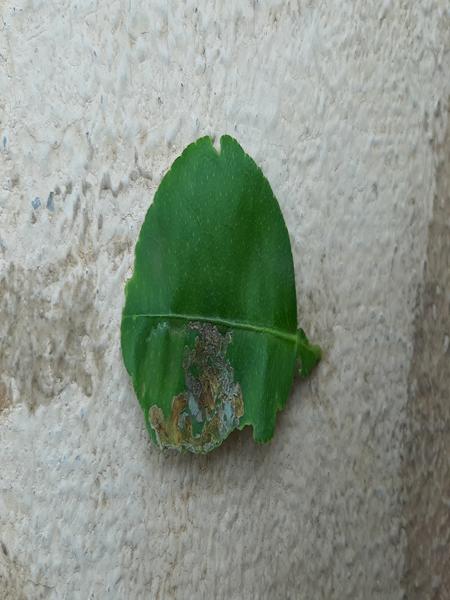
Plant: Lemon